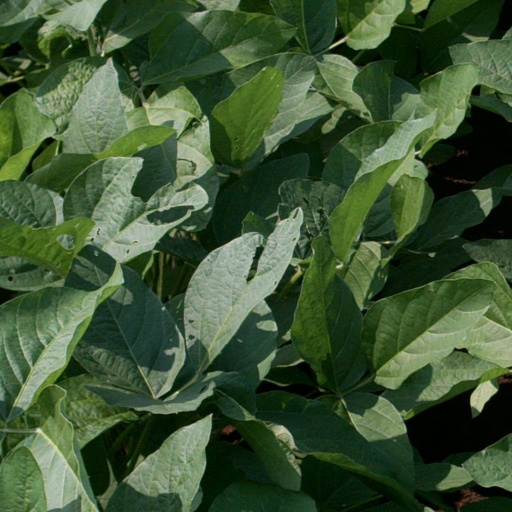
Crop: soybean